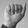
ASL letter: A